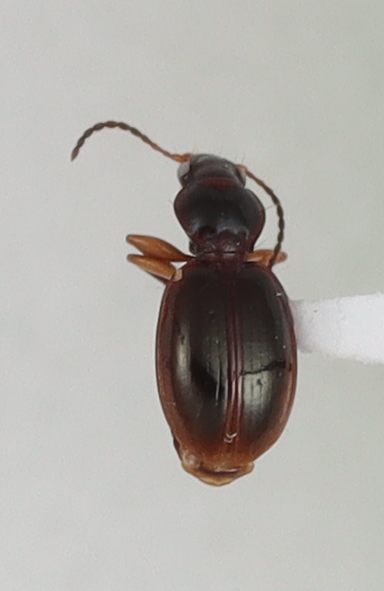
Scientific name: Mecyclothorax vulcanus
Plot: 14
Trap: W
Collected: 20190717